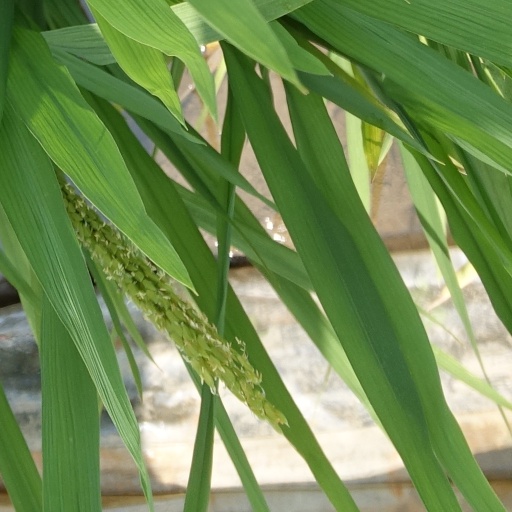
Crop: rice